Earl Browder

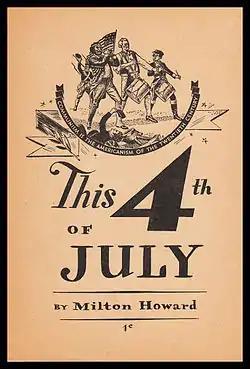
Cover of patriotic CPUSA "penny pamphlet" from "Communism is 20th Century Americanism" campaign of late 1930s

The 4th quarter of 1929 saw the wheels fall off the wagon, marked by the October 24 Wall Street Crash and the beginning of a massive economic contraction remembered to history as the Great Depression. As head of the CPUSA's Agitprop, Browder was responsible for generating party literature intended to transform the unemployment crisis into a mass movement for revolutionary change. Browder was instrumental in planning American activities relating to International Unemployment Day, March 6, 1930 — an international day of mass protest, set in motion by the Comintern, against unemployment. A network of Unemployed Councils were established under Communist Party auspices.